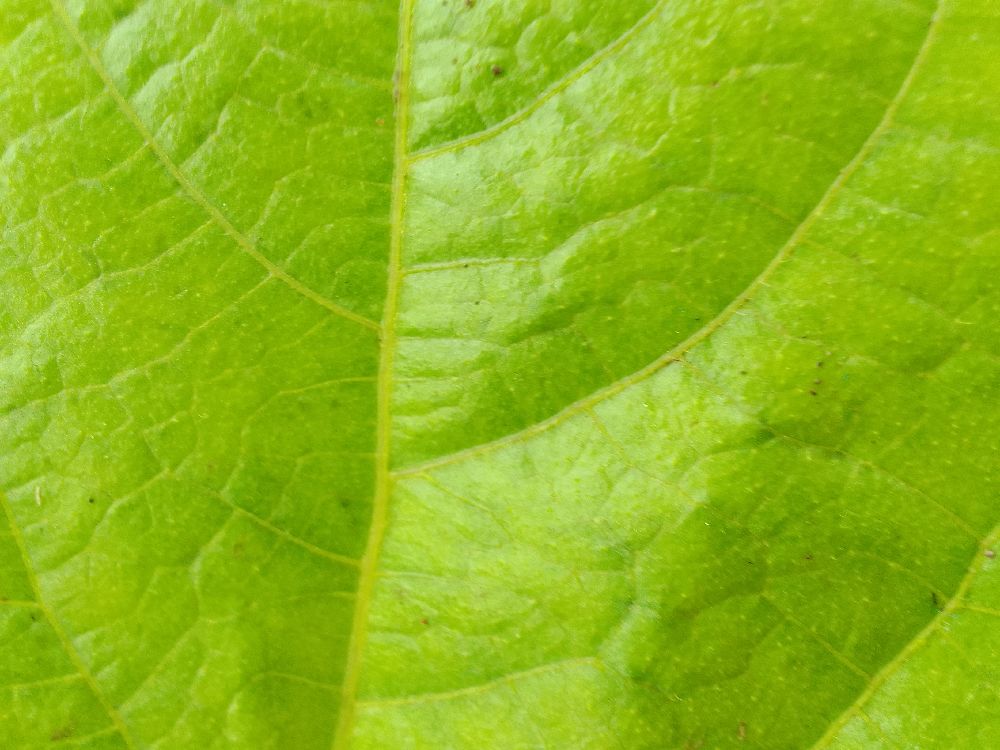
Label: healthy